Musical literacy

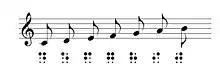

Although the core of musical literacy is arguably in relation to "extensive and repeated "listening"", "there is still a need for explicit theories of music reading that would organise knowledge and research about music reading into a system of assumptions, principles, and procedures" that would benefit poor-to-zero vision individuals. It is via the fundamental elements of reading literacy and "the ability to understand the majority of... utterances in a given tradition" that musical literacy can be achieved.